Bassam Shakhashiri

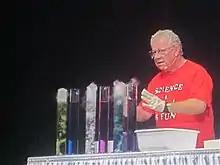
Shakhashiri presenting "Science is Fun" at the 2011 National Science Olympiad.

Bassam Z. Shakhashiri (born 1939, in Lebanon) is an "emeritus" professor of chemistry at the University of Wisconsin-Madison, where he was the first holder of the William T. Evjue Distinguished Chair for the Wisconsin Idea. An active advocate for science education, he is the author of multiple books of chemical demonstrations. He was the 2012 president of the American Chemical Society and has received numerous awards and honors.